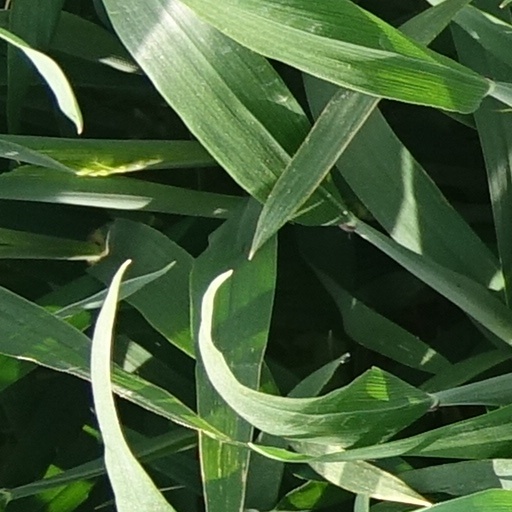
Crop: wheat